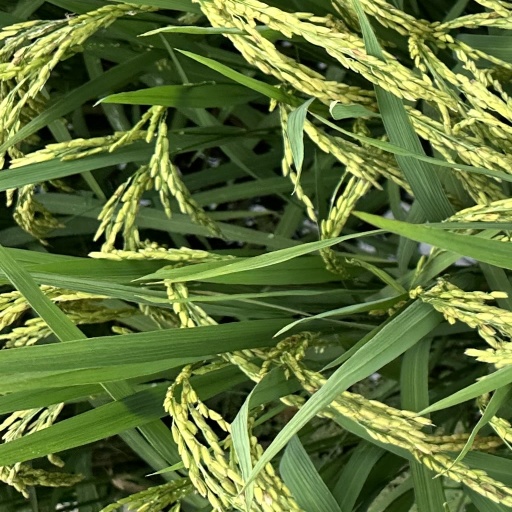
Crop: rice